Abram Isaac Elkus

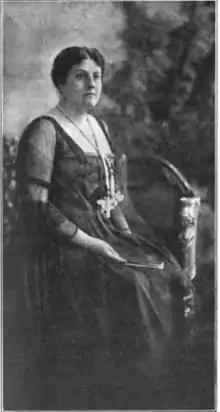
He married Gertrude R. Hess (1873-1953) in 1896.

In 1902, Elkus' firm "James, Schell & Elkus", merged with a firm headed by Joseph M. Proskauer, creating the firm of "Elkus, Gleason & Proskauer", a predecessor of the law firm of Proskauer Rose.